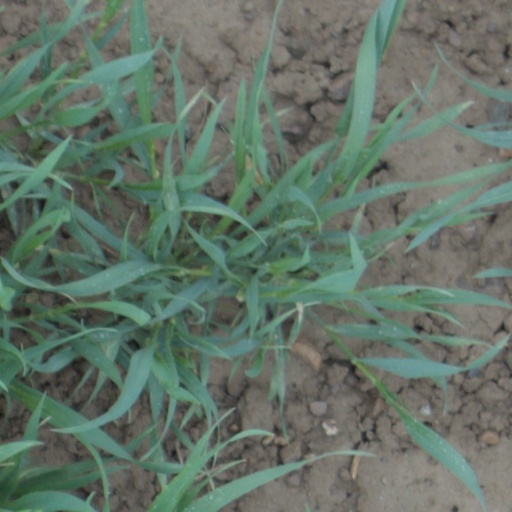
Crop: wheat